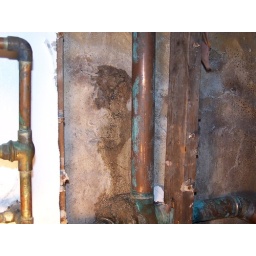
it appears water seeps into the wall (heavy sigh) just like in the basement